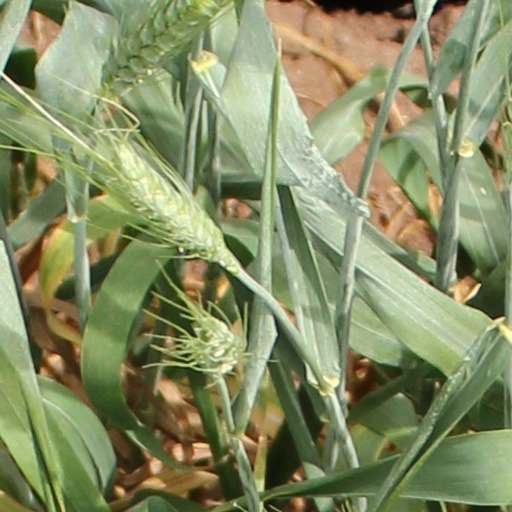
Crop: wheat